Cultural invention

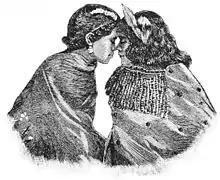
PSM V42 D809 Maori salutation

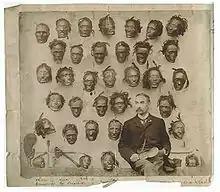
Robley with his mokomokai

One way that cultural inventions can be spread is through cultural transmission, the means by which culturally specific ideas and patterns of behavior are shared and become cultural reality. According to Marc J. Swartz, people of status within society play an important role in deciding what is understood as cultural reality. Such people have the correct kinds of skills and knowledge within society to help transmit ideas in such a way that they are accepted by society at large, which is one method by which cultural inventions can become cultural realities.